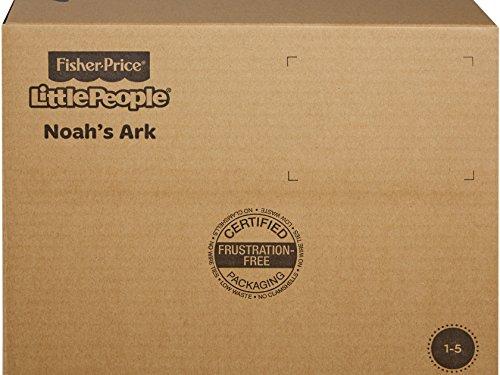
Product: Fisher-Price Little People Noah's Ark, Frustration Free Packaging
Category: Toys & Games | Toy Figures & Playsets | Playsets & Vehicles | Playsets
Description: Add more animals to Noah’s Ark-Sold separately and subject to availability.
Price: $45.36
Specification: ProductDimensions:5x15x9inches|ItemWeight:2.55pounds|ShippingWeight:2.6pounds(Viewshippingratesandpolicies)|DomesticShipping:ItemcanbeshippedwithinU.S.|InternationalShipping:ThisitemcanbeshippedtoselectcountriesoutsideoftheU.S.LearnMore|ASIN:B00CQHYXOO|Itemmodelnumber:BMM06|Manufacturerrecommendedage:12months-5years